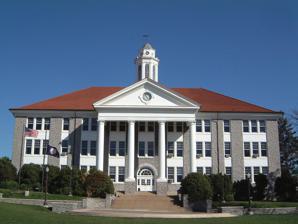
Building: Woodrow Wilson Hall
Country: United States of America
Year built: 1931
University campus building in Harrisonburg, Virginia Woodrow Wilson Hall Wilson Hall at the quadrangle of James Madison University, 2006 General information Status Completed Type University campus building Location Harrisonburg, Virginia Coordinates 38°26′17″N 78°52′23″W / 38.438056°N 78.873174°W / 38.438056; -78.873174 Construction started June 19, 1930 ( 1930-06-19 ) Estimated completion 1931 Opening May 15, 1931 ( 1931-05-15 ) Cost ~$250,000 Owner James Madison University Management James Madison University Height Top floor 3 Technical details Floor count 3 Design and construction Architect(s) Charles M. Robinson Developer Nielsen Construction Company Woodrow Wilson Hall (also known as Wilson Hall )  is an American building on the campus of James Madison University (JMU) located on the center of the university's quadrangle in Harrisonburg, Virginia .  Dedicated on 15 May 1931, the building's namesake is President Woodrow Wilson , who was born in nearby Staunton . The cornerstone of Wilson Hall was laid on June 19, 1930. The building was constructed out of a blue-gray colored limestone block known as " bluestone " mined from several local quarries. Occupancy and use Wilson Hall initially served as the main administration building for the university and housed the president's office, the post office, classrooms (located on the second and third floors), and the first permanent auditorium on campus (built with a capacity to seat 1,400). During the late 1930s, a recording and broadcasting studio was built in the basement.  In the late 1960s, Wilson Hall hosted a men's lounge.  For a number of years, the art department was housed within the building.  The last classroom, a geography classroom/laboratory was moved out of Wilson Hall in 1990-91. Currently, Wilson Hall houses the student administrative offices. Architecture The building was designed by architect Charles M. Robinson .  Constructed as the centerpiece of the JMU quadrangle, Wilson Hall is a three-story building featuring a portico supported with four Roman Doric columns, and a hipped roof topped with a cupola.  The inset windows of the building are enclosed by bluestone walls, and are placed in bays with a variable rhythm of three, one, and two.  Facing northwest, Wilson Hall is flanked by Maury Hall (built in 1909) and Keezell Hall (built in 1927) In popular culture The building is so loved by alumni and fans alike, that it has even been enshrined in LEGO form with multiple, custom building sets available. Gallery View of Wilson Hall from the JMU quadrangle Wilson Hall dedication plaque Wilson Hall cornerstone Undated historic image of the Wilson Hall Auditorium (which has since been renovated in 1988) Wilson Auditorium on the campus of James Madison University looking toward the stage. Photographed by Richard Finkelstein in 2014. Wilson Auditorium on the campus of James Madison University looking toward the stage. Photographed by Richard Finkelstein in 2014. References